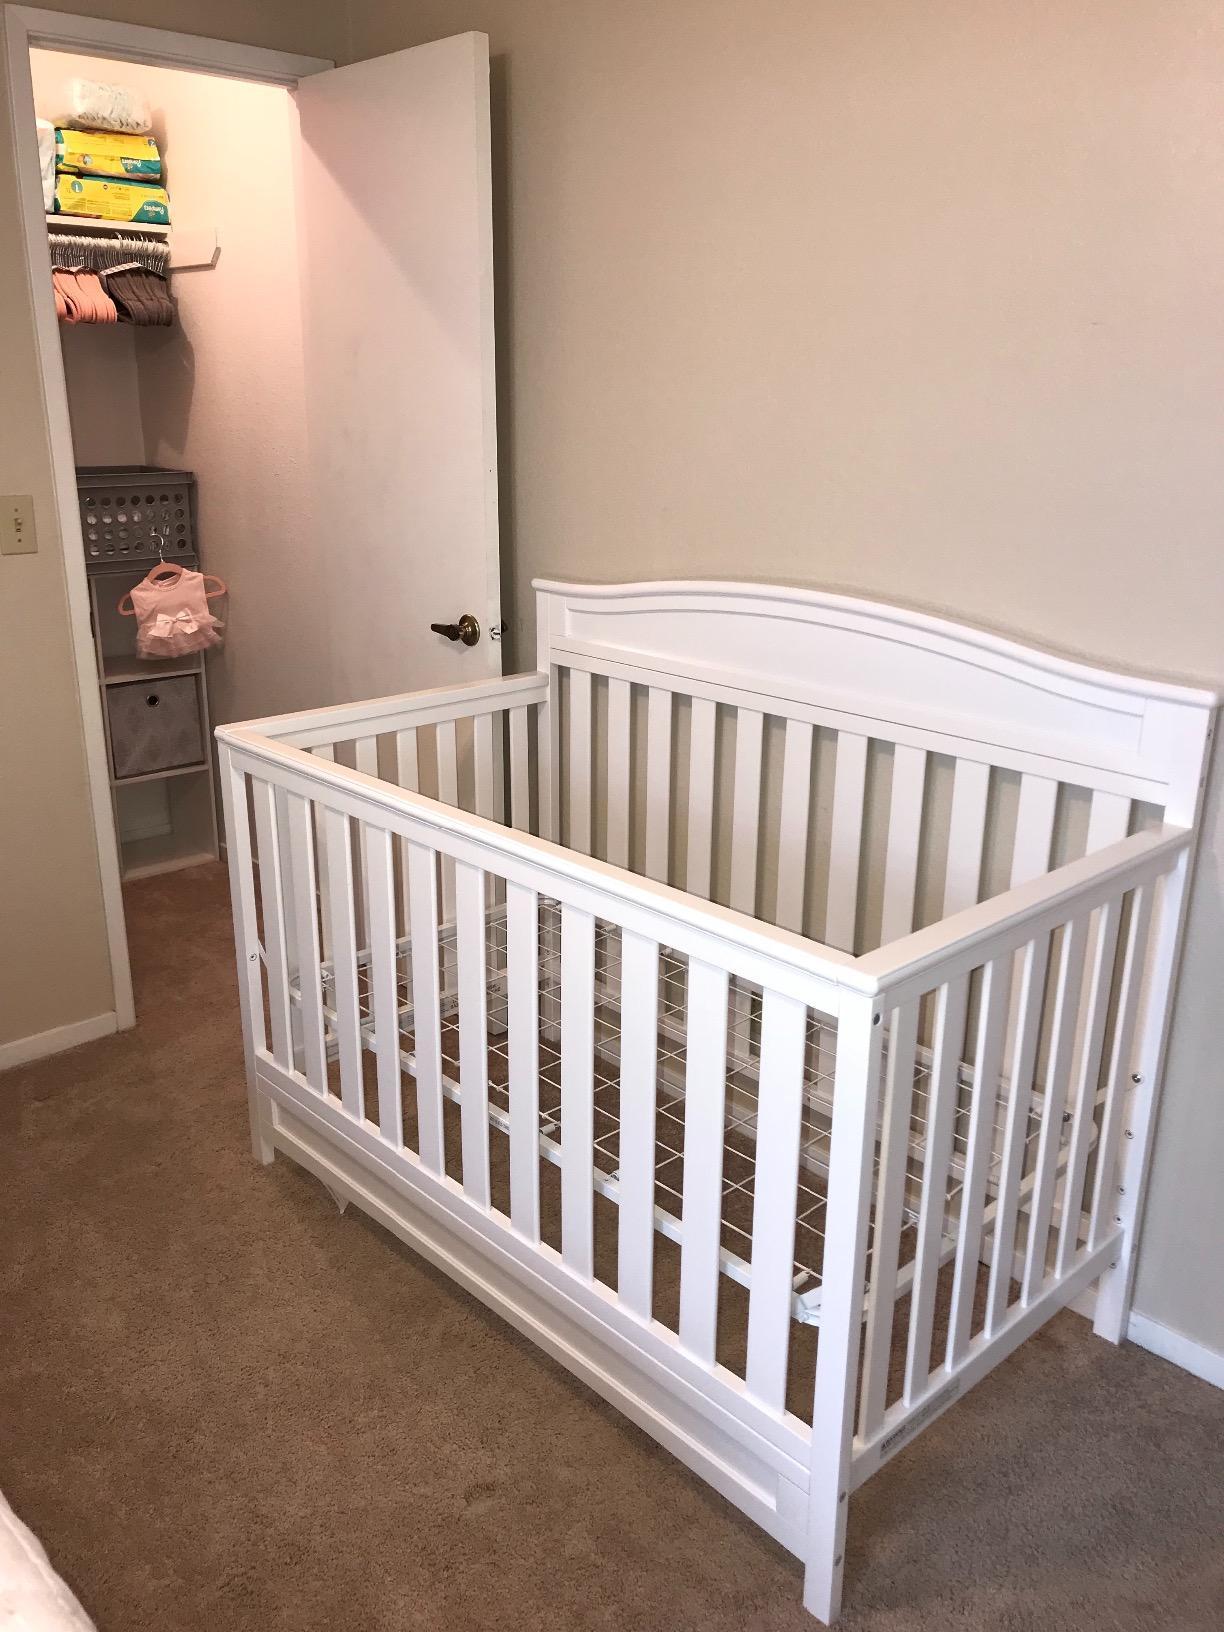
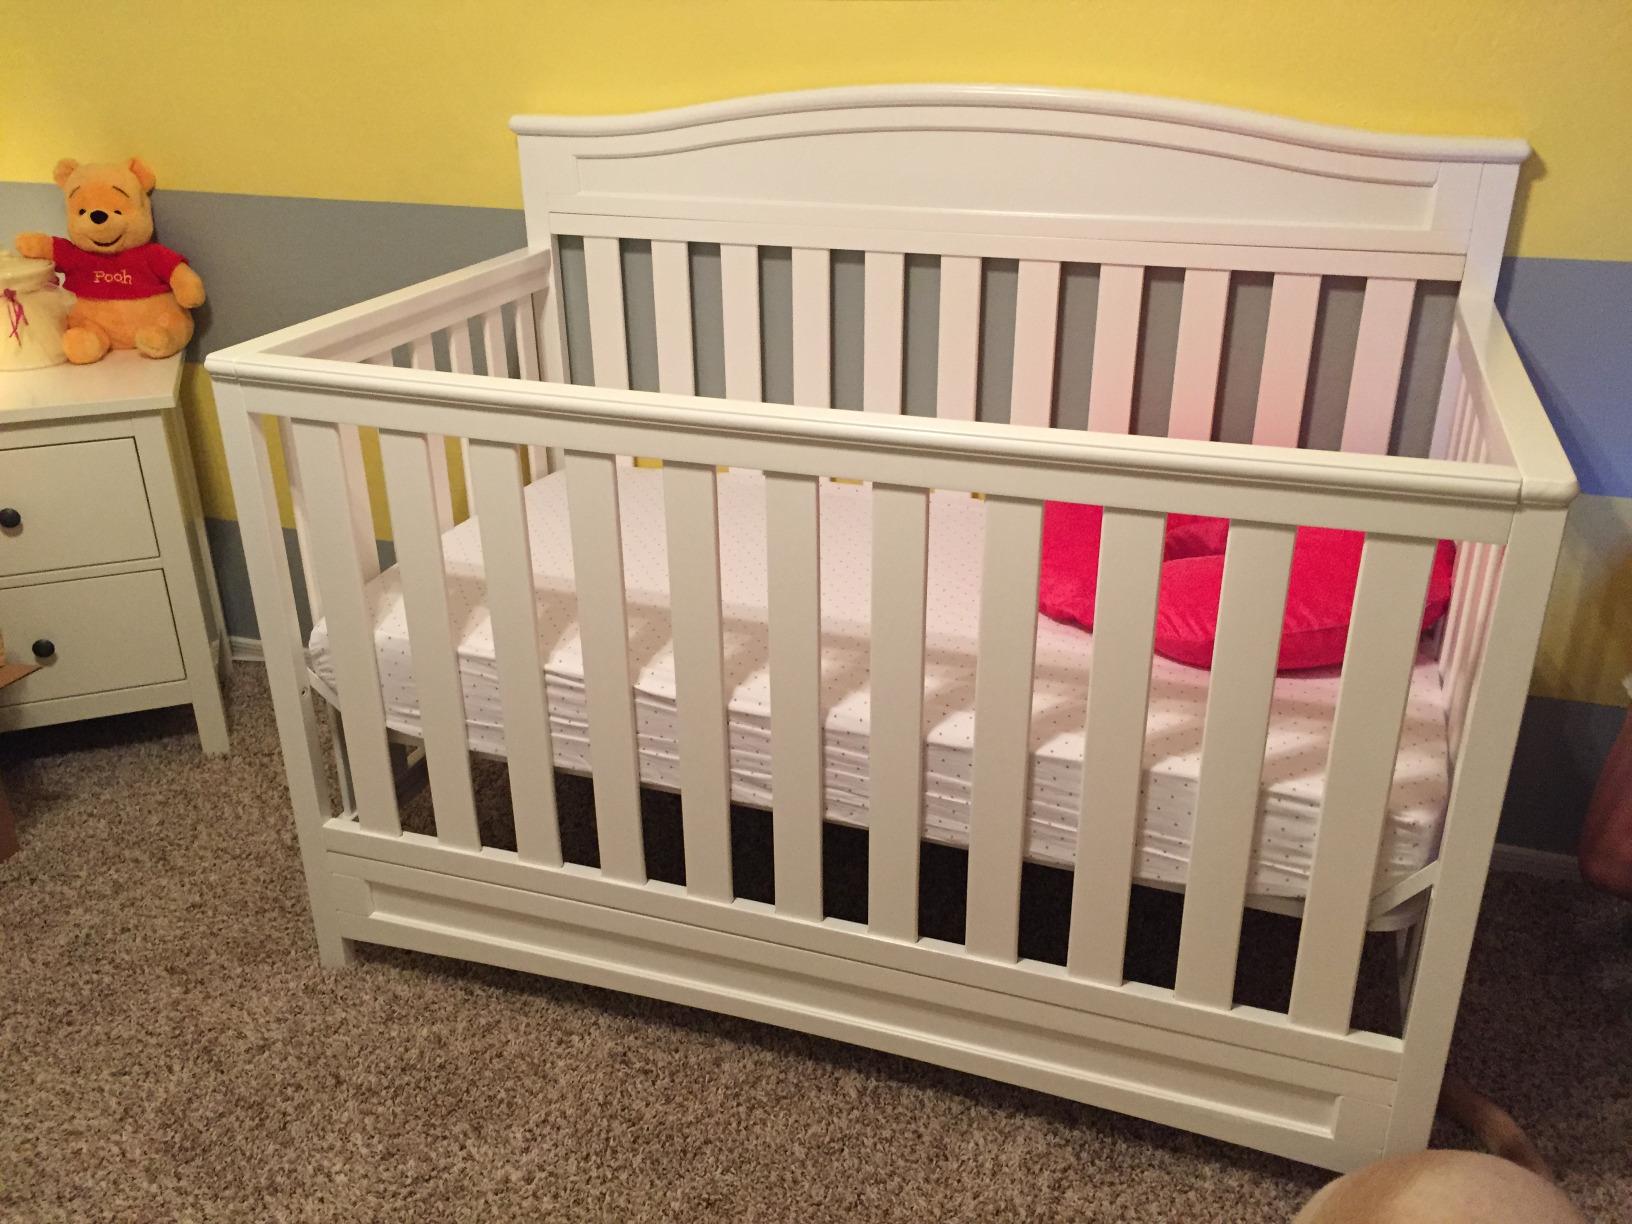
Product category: products_crib
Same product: yes